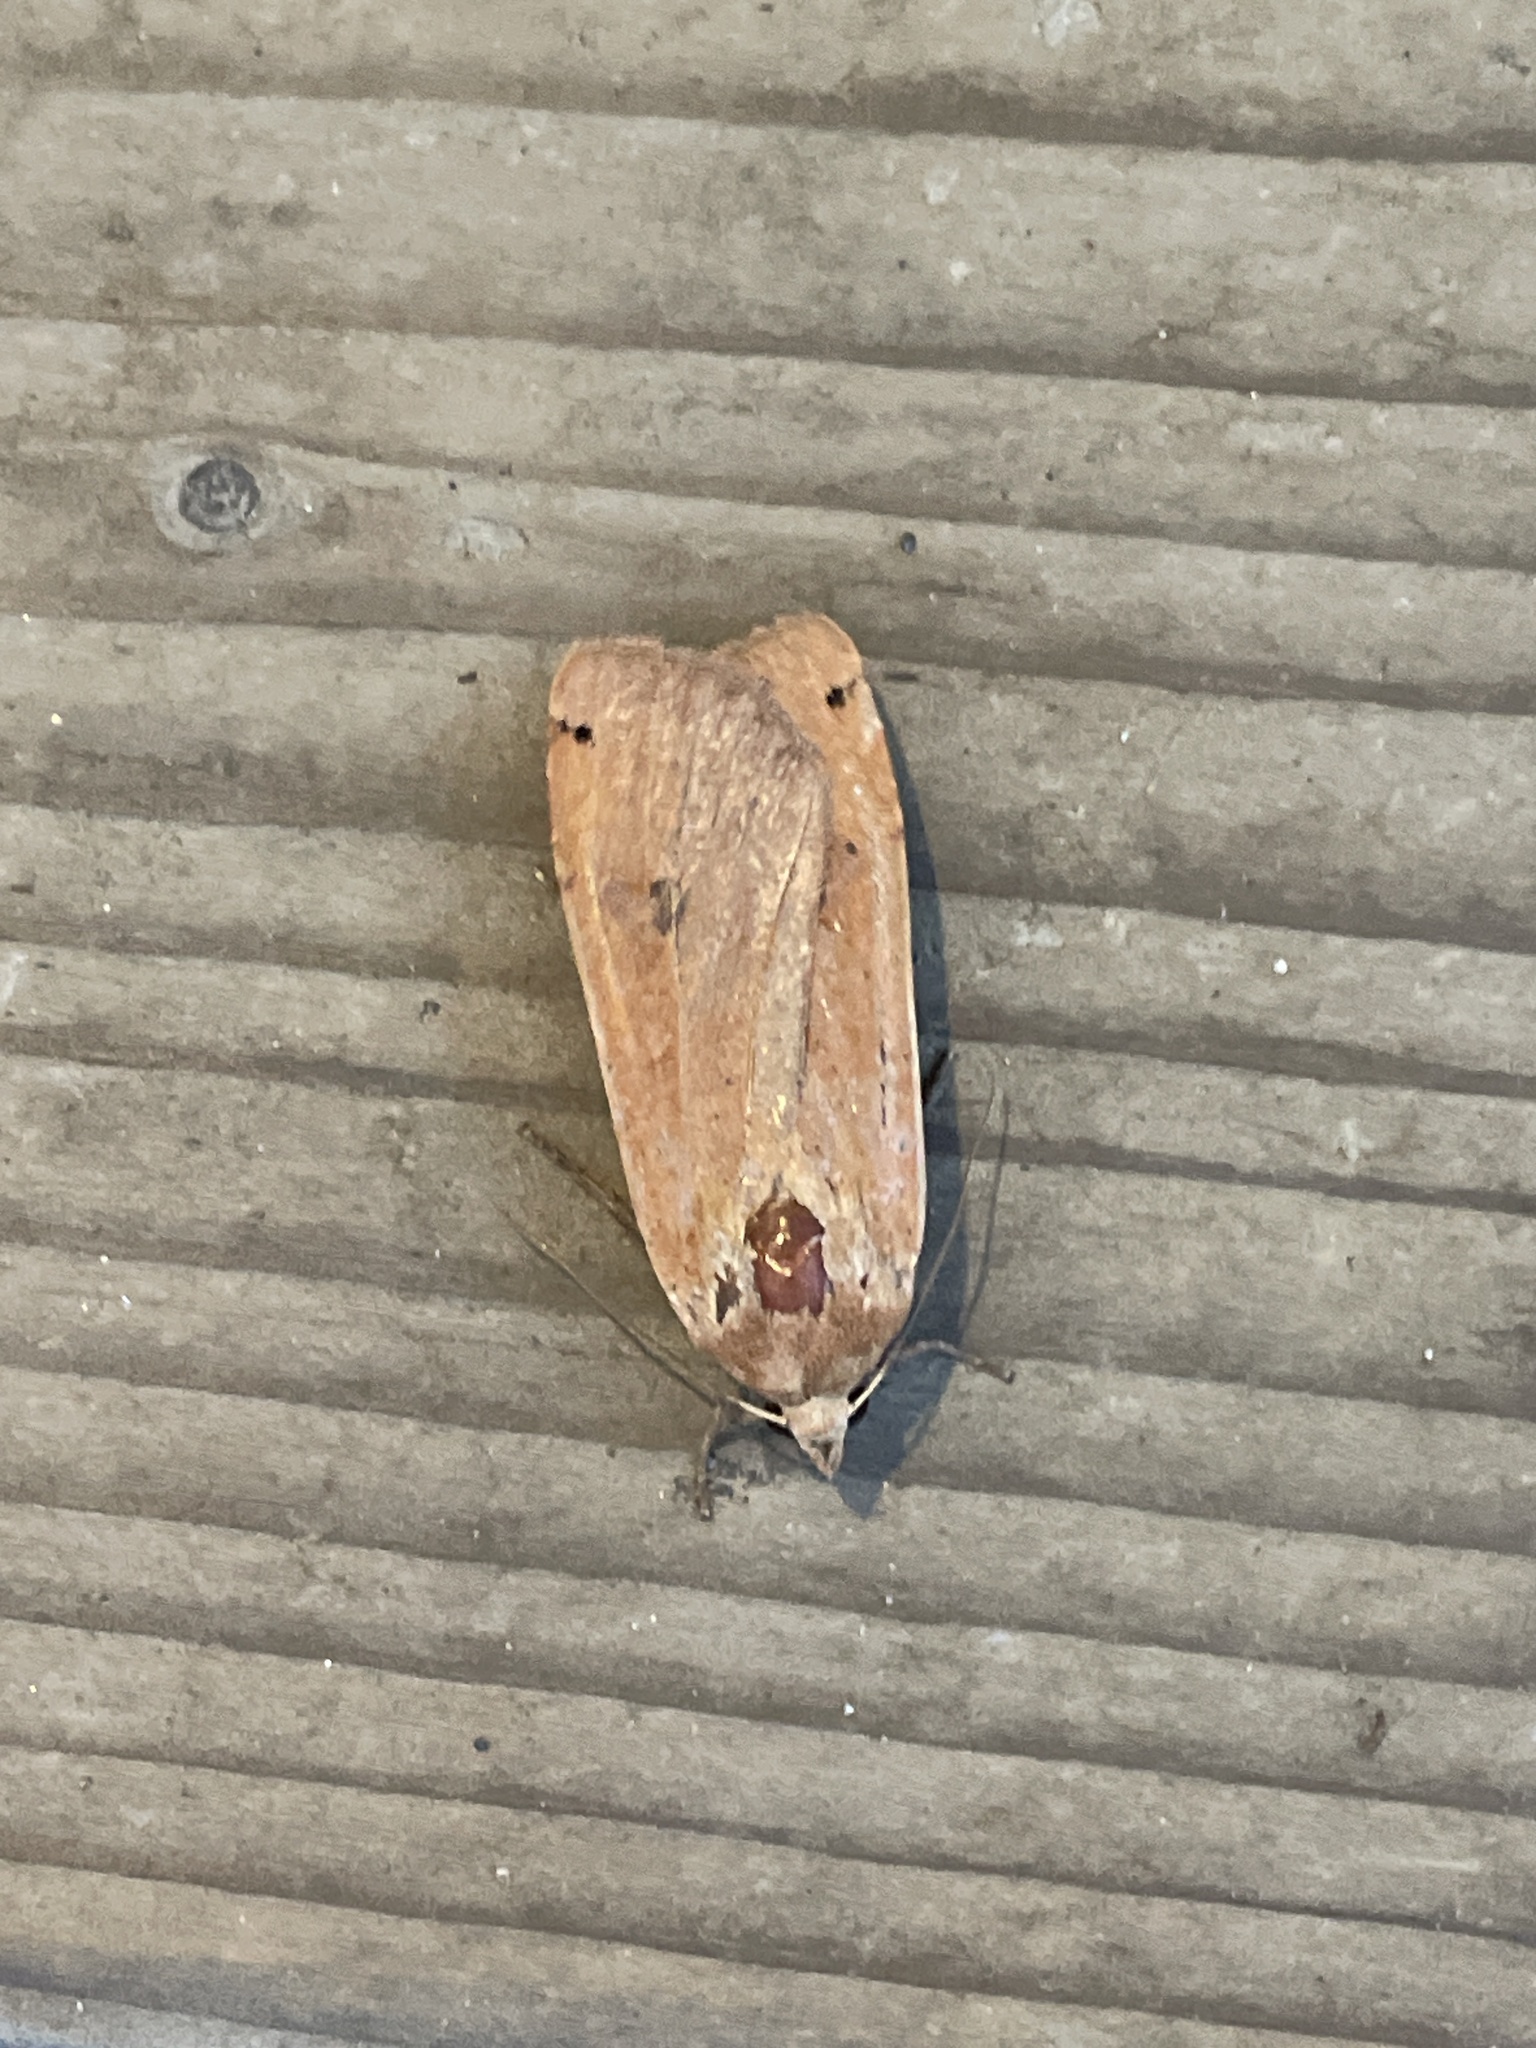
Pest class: cutworms